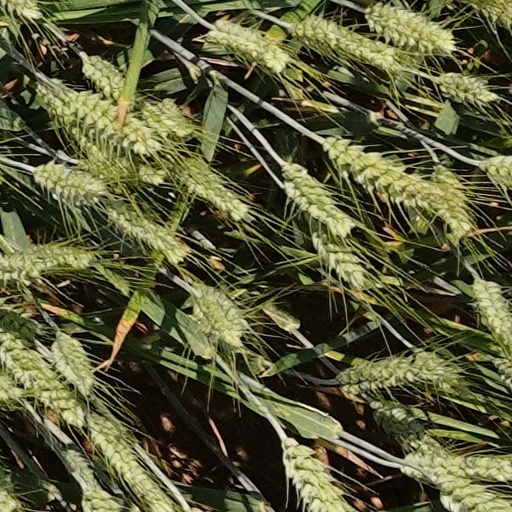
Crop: wheat